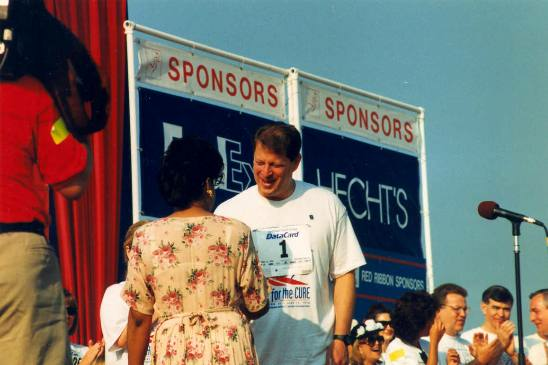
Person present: Yes